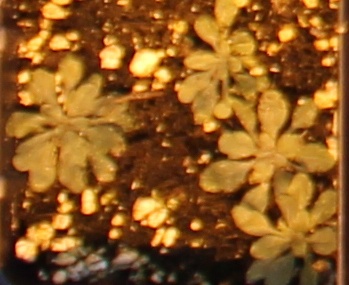
Label: Horseweed